Valimai

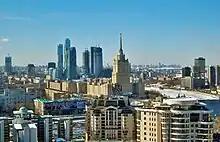
The bike chasing scenes for the film was filmed in Russia.

Principal photography of "Valimai" was expected to begin on 13 December 2019, but the shooting was launched two days earlier at the Ramoji Film City in Hyderabad. The makers filmed an action sequence for Ajith in Hyderabad, which was completed within two weeks. Soon after the completion, the team planned for a three-day shooting schedule, at Rekha Gardens in Chennai, and parts of the city. It was reported that, Ajith met with an accident during the filming of a bike sequence before completing the schedule in Chennai, which resulted in the film's delay. Filming was reportedly halted in March 2020 due to the pandemic, where, the team planned to shoot few sequences, which include car and motor race at Switzerland, within April 2020, and also planned to shoot in Spain and Morocco, after the COVID-19 lockdown in India. However, the pandemic affected the foreign shooting schedules, which made the team to make major changes in the shooting plan, with the planned foreign schedules to be shot across India. The post-production works of the film did not happen after Ajith's request. Nearly 60% of the shoot completed before the lockdown imposed.